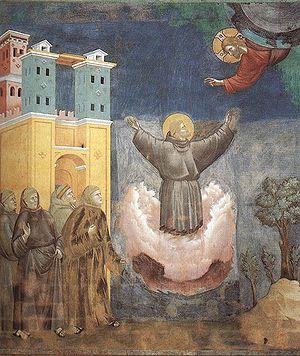
Les fresques de la vie de saint François à Assise couvrent les murs de la nef de l'église supérieure de la basilique Saint-François de la ville d’Assise en Ombrie.